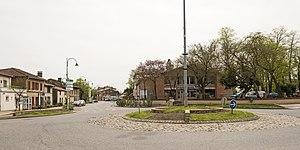
Dieupentale est une commune française située dans le département de Tarn-et-Garonne, en région Occitanie.